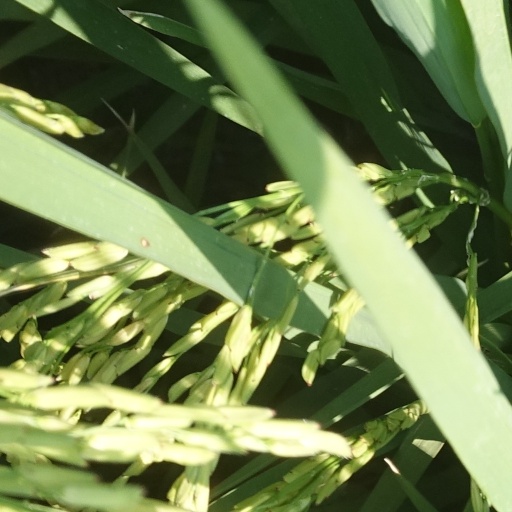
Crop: rice